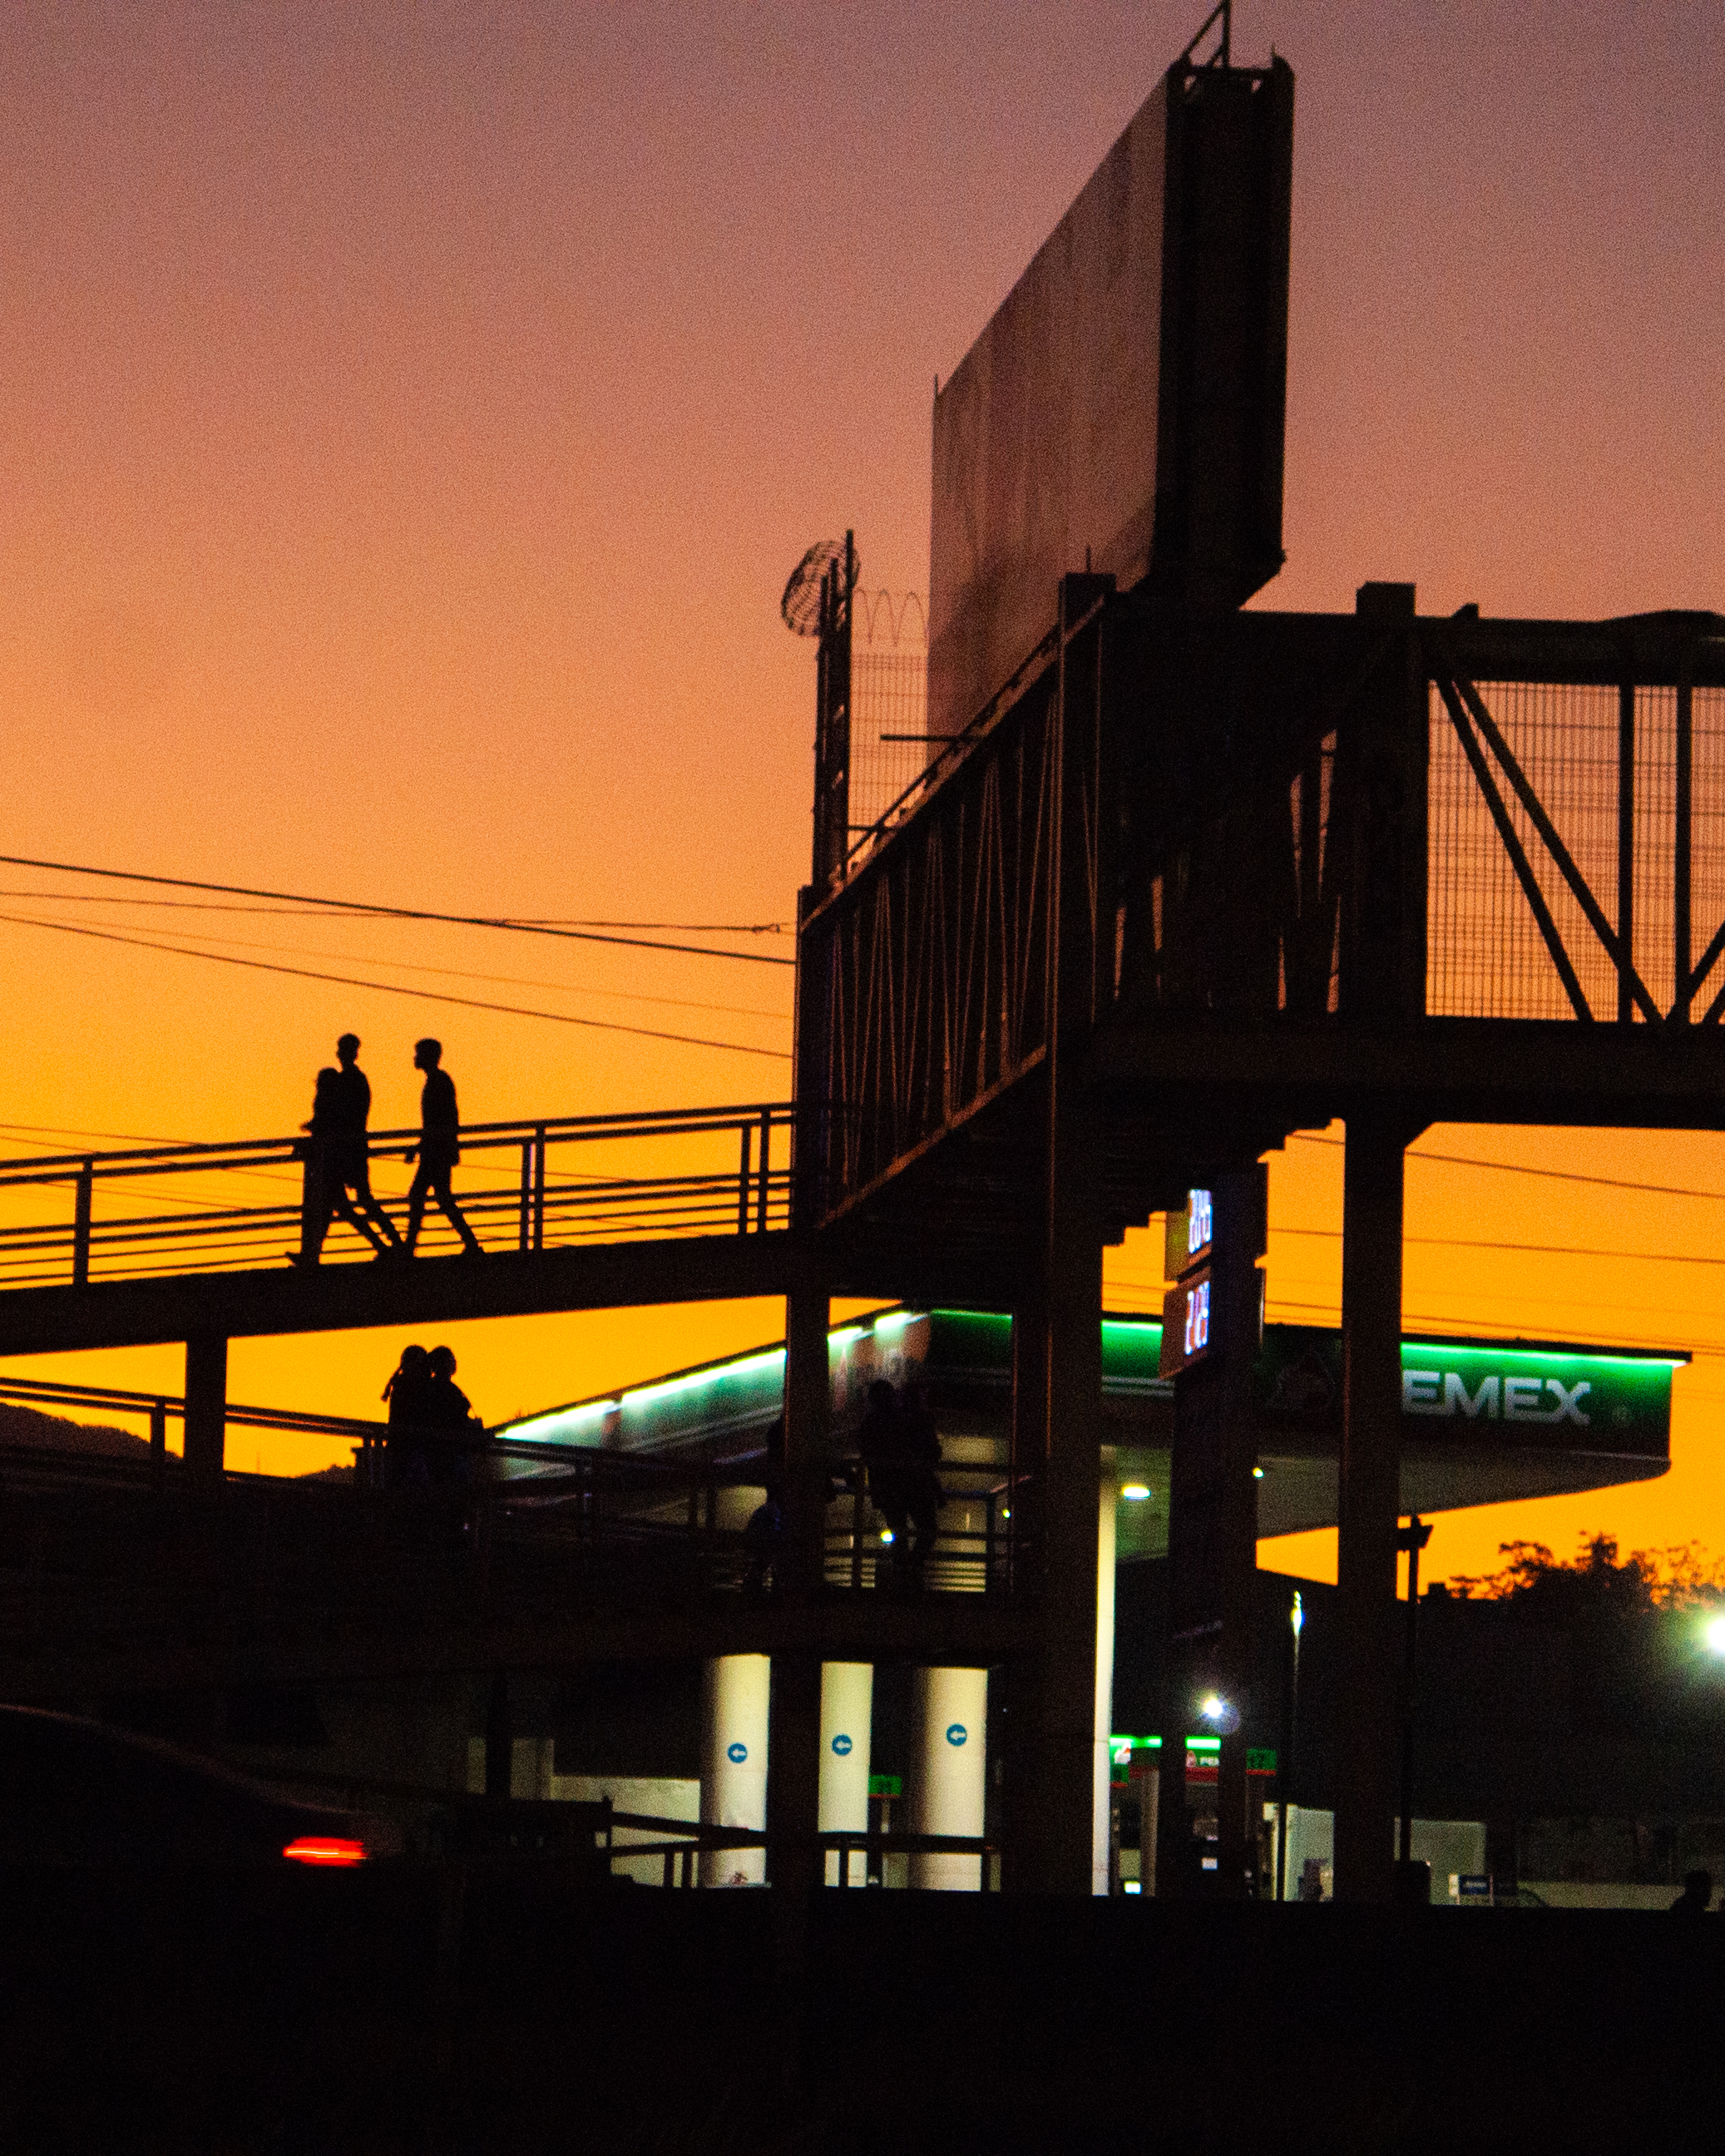
sunset, bridge, orange, bicycle, sky, evening, dusk, urban area, architecture, night, morning, afterglow, city, cloud, metal, building